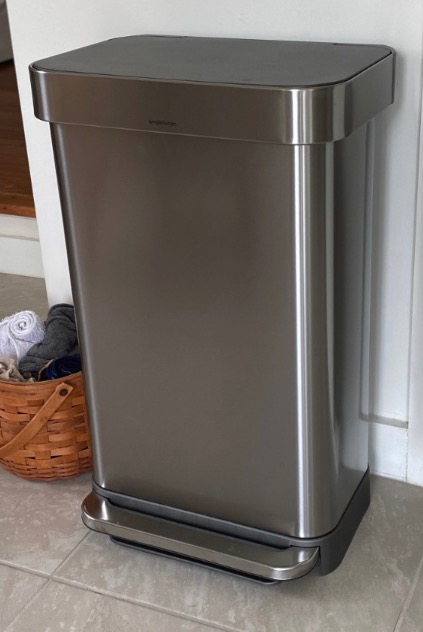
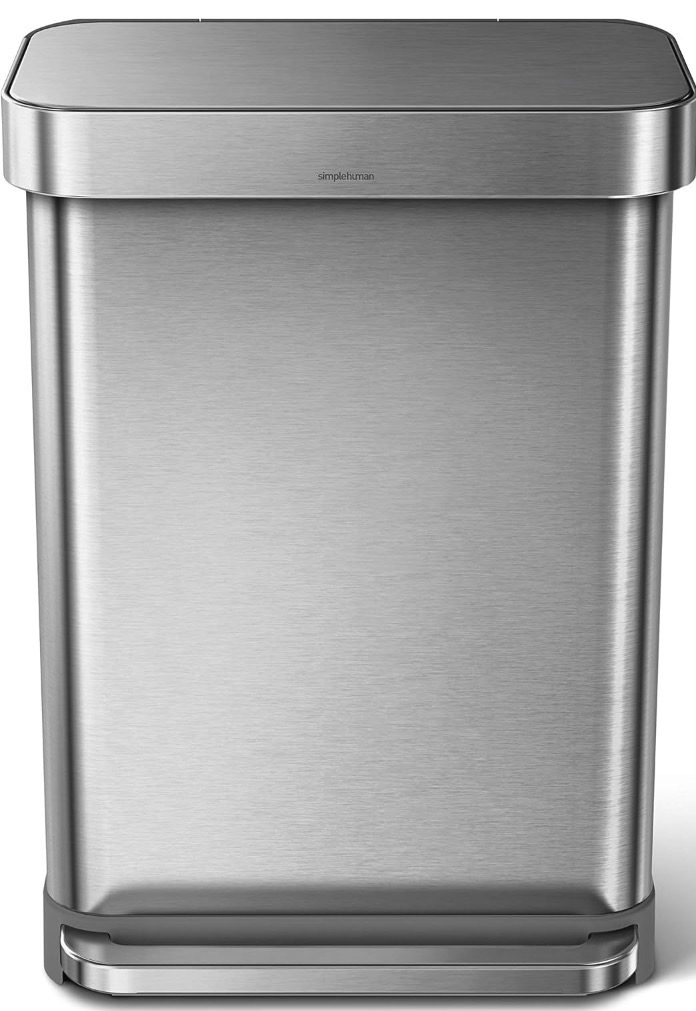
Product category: misc
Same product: yes